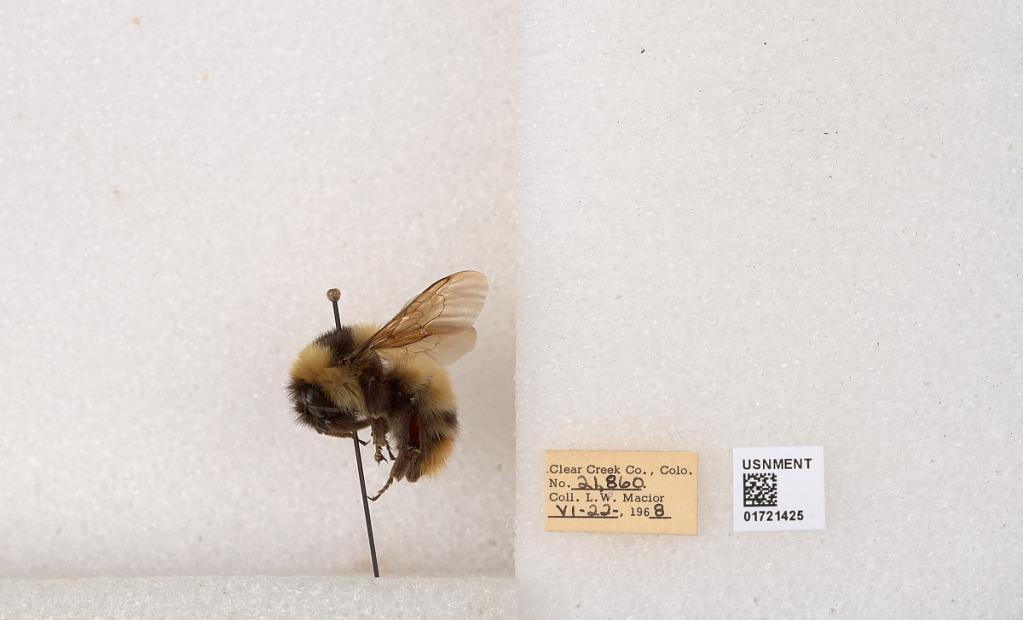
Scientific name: Bombus kirbyellus
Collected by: L. Macior
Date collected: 1968-6-22
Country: United States
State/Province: Colorado
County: Clear Creek
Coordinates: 39.6891, -105.644